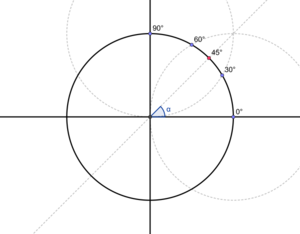
Représentation géométrique des angles de 0, 30, 45, 60, et 90 degrés.
Cette table de lignes trigonométriques exactes rassemble certaines valeurs des fonctions trigonométriques sinus, cosinus, tangente et cotangente sous forme d'expressions algébriques à l'aide de racines carrées de réels, parfois imbriquées. Ces expressions sont obtenues à partir des valeurs remarquables pour les angles de 30° et de 36° et à l'aide des identités trigonométriques de duplication et d'addition des angles.